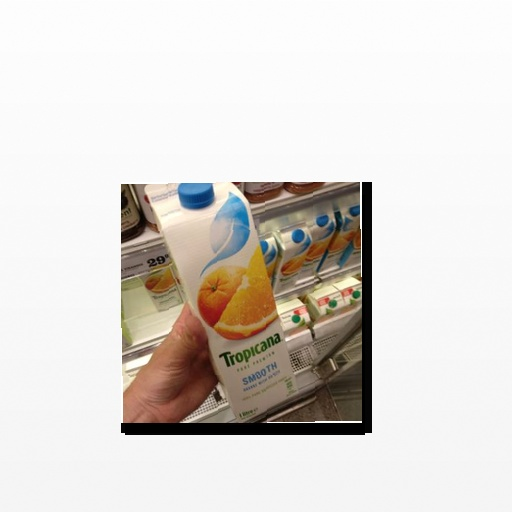
Food items: mixed_juice, soyghurt